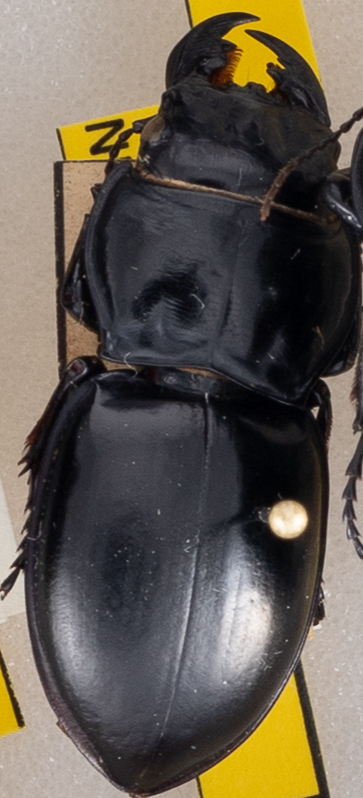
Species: Pasimachus californicus
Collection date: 2022-06-29
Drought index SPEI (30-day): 0.24
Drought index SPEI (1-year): -1.13
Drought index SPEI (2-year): -0.9